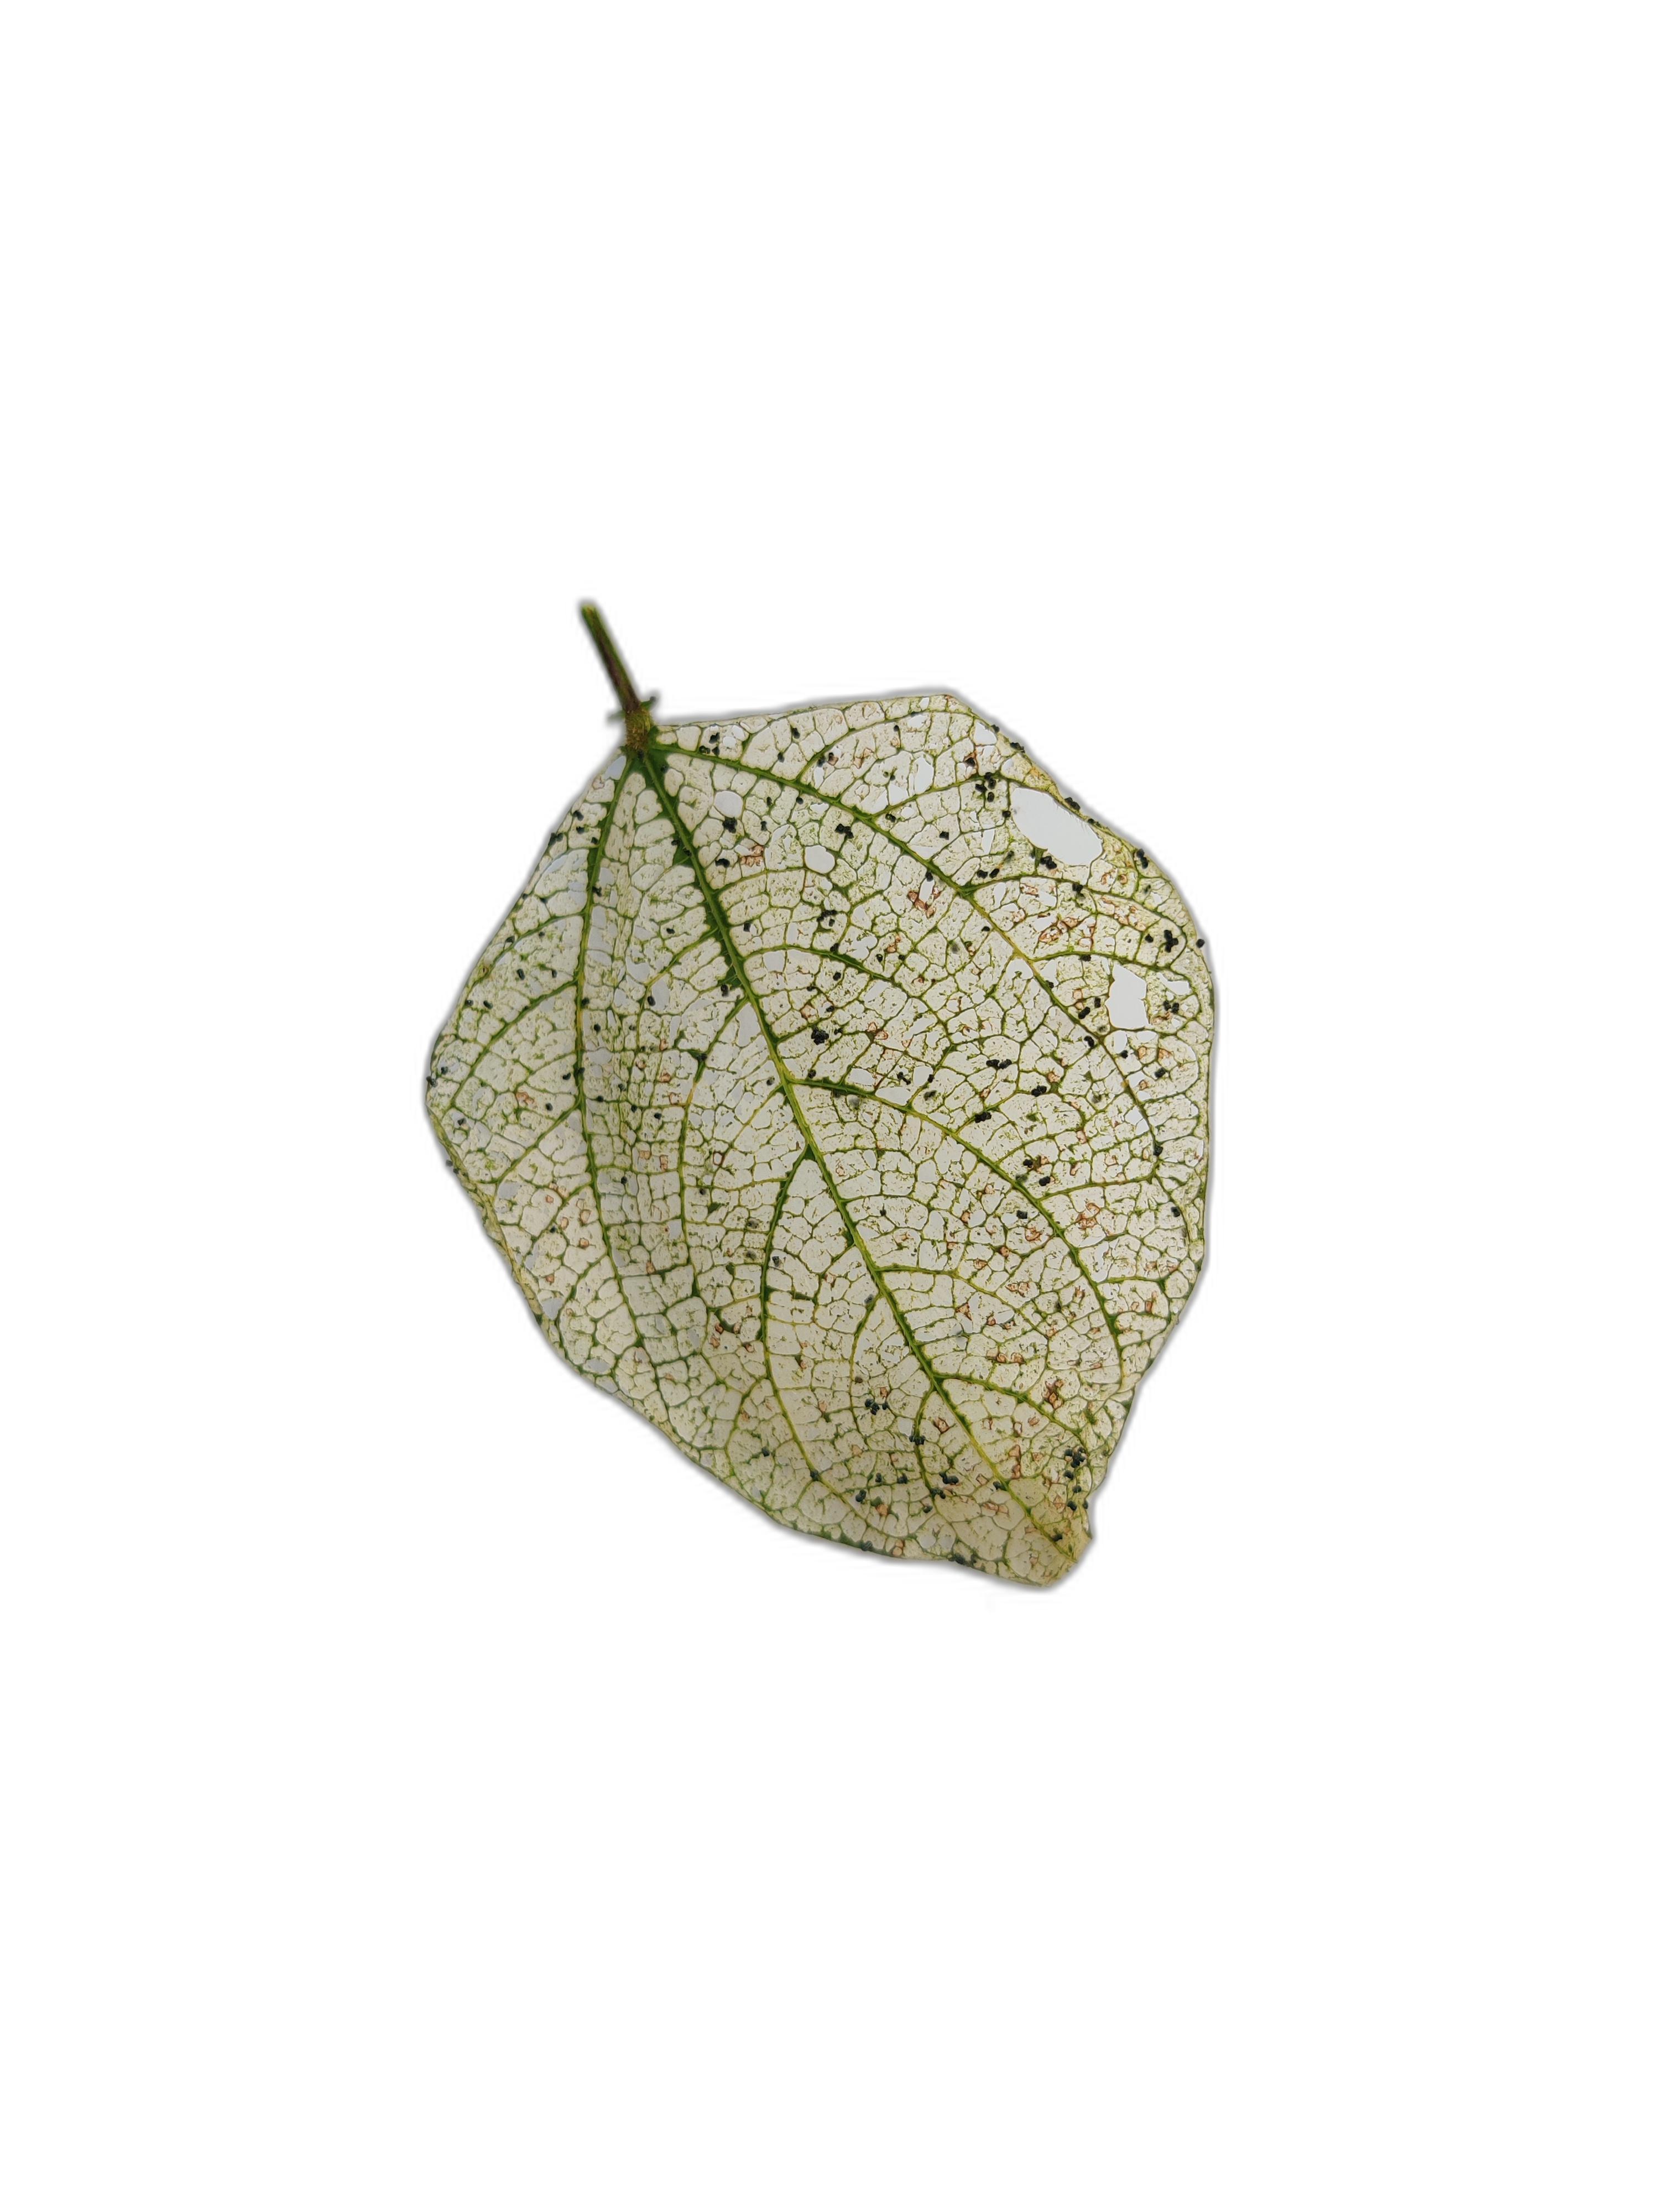
Label: Insect